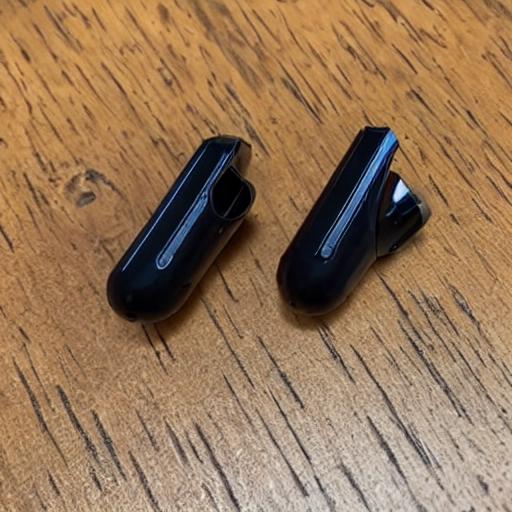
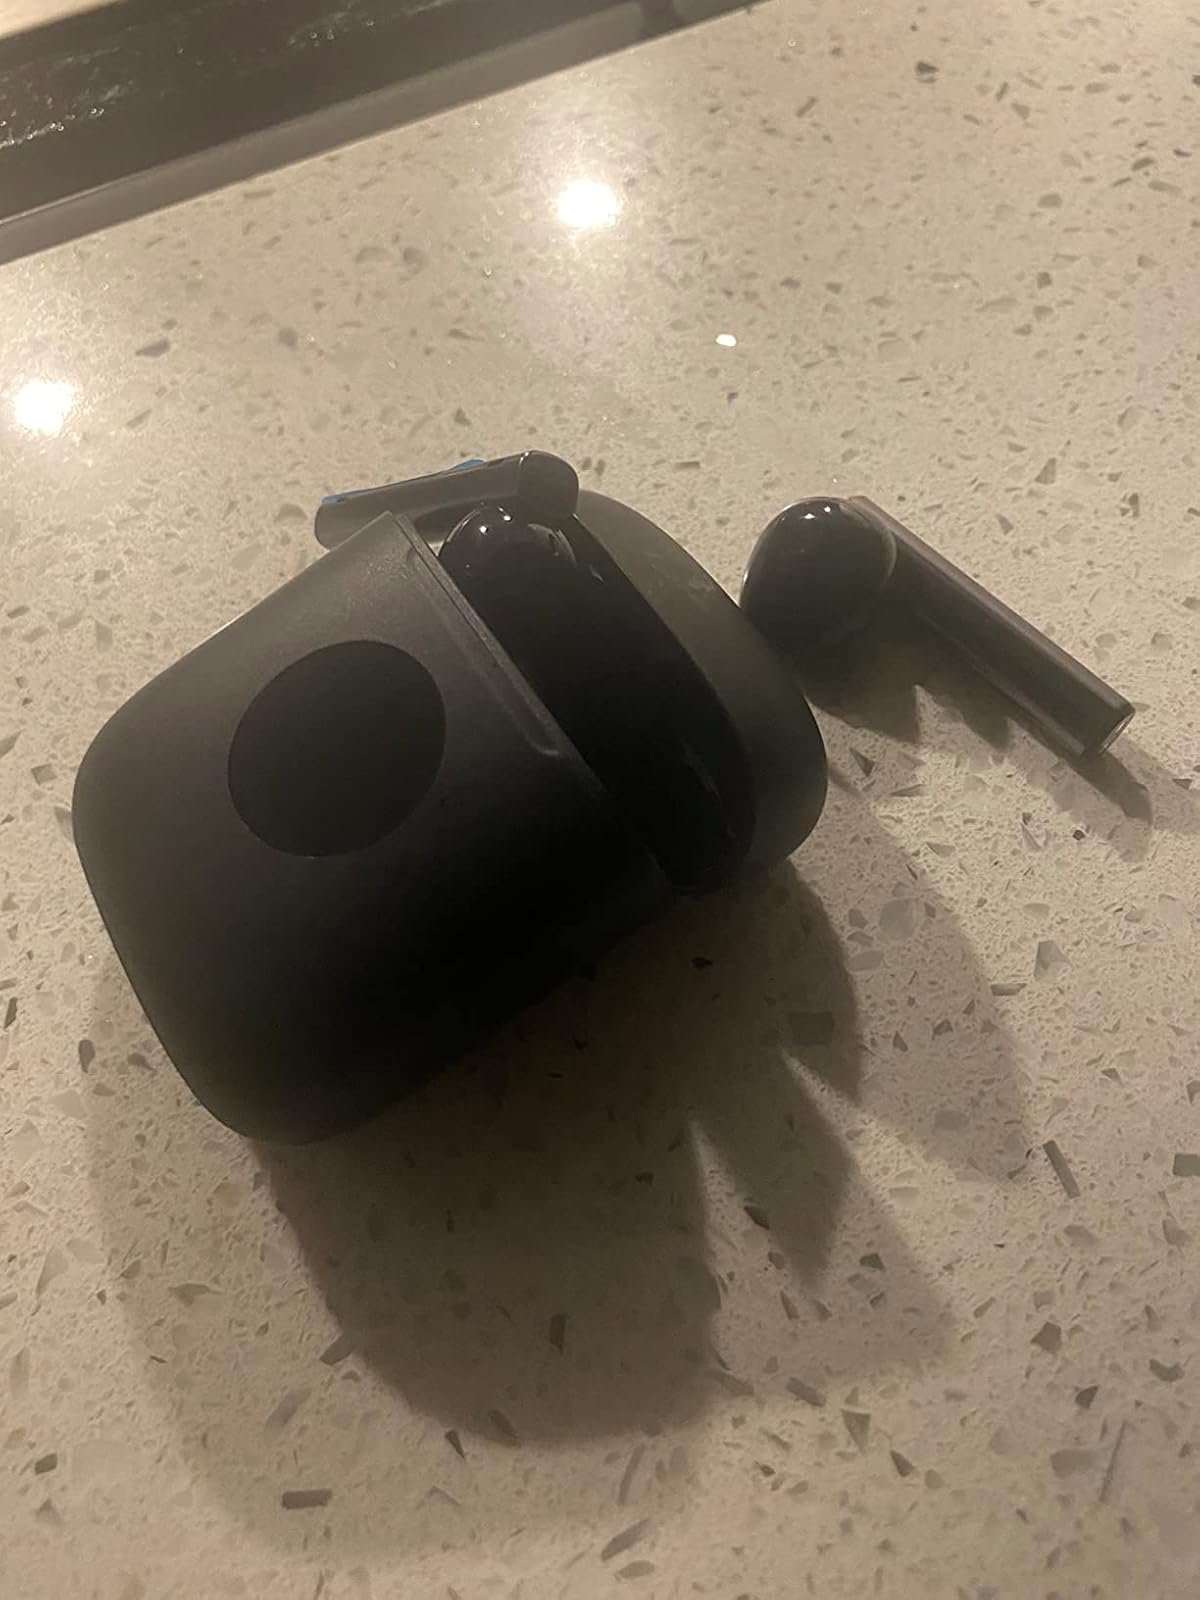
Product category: earbuds
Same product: no